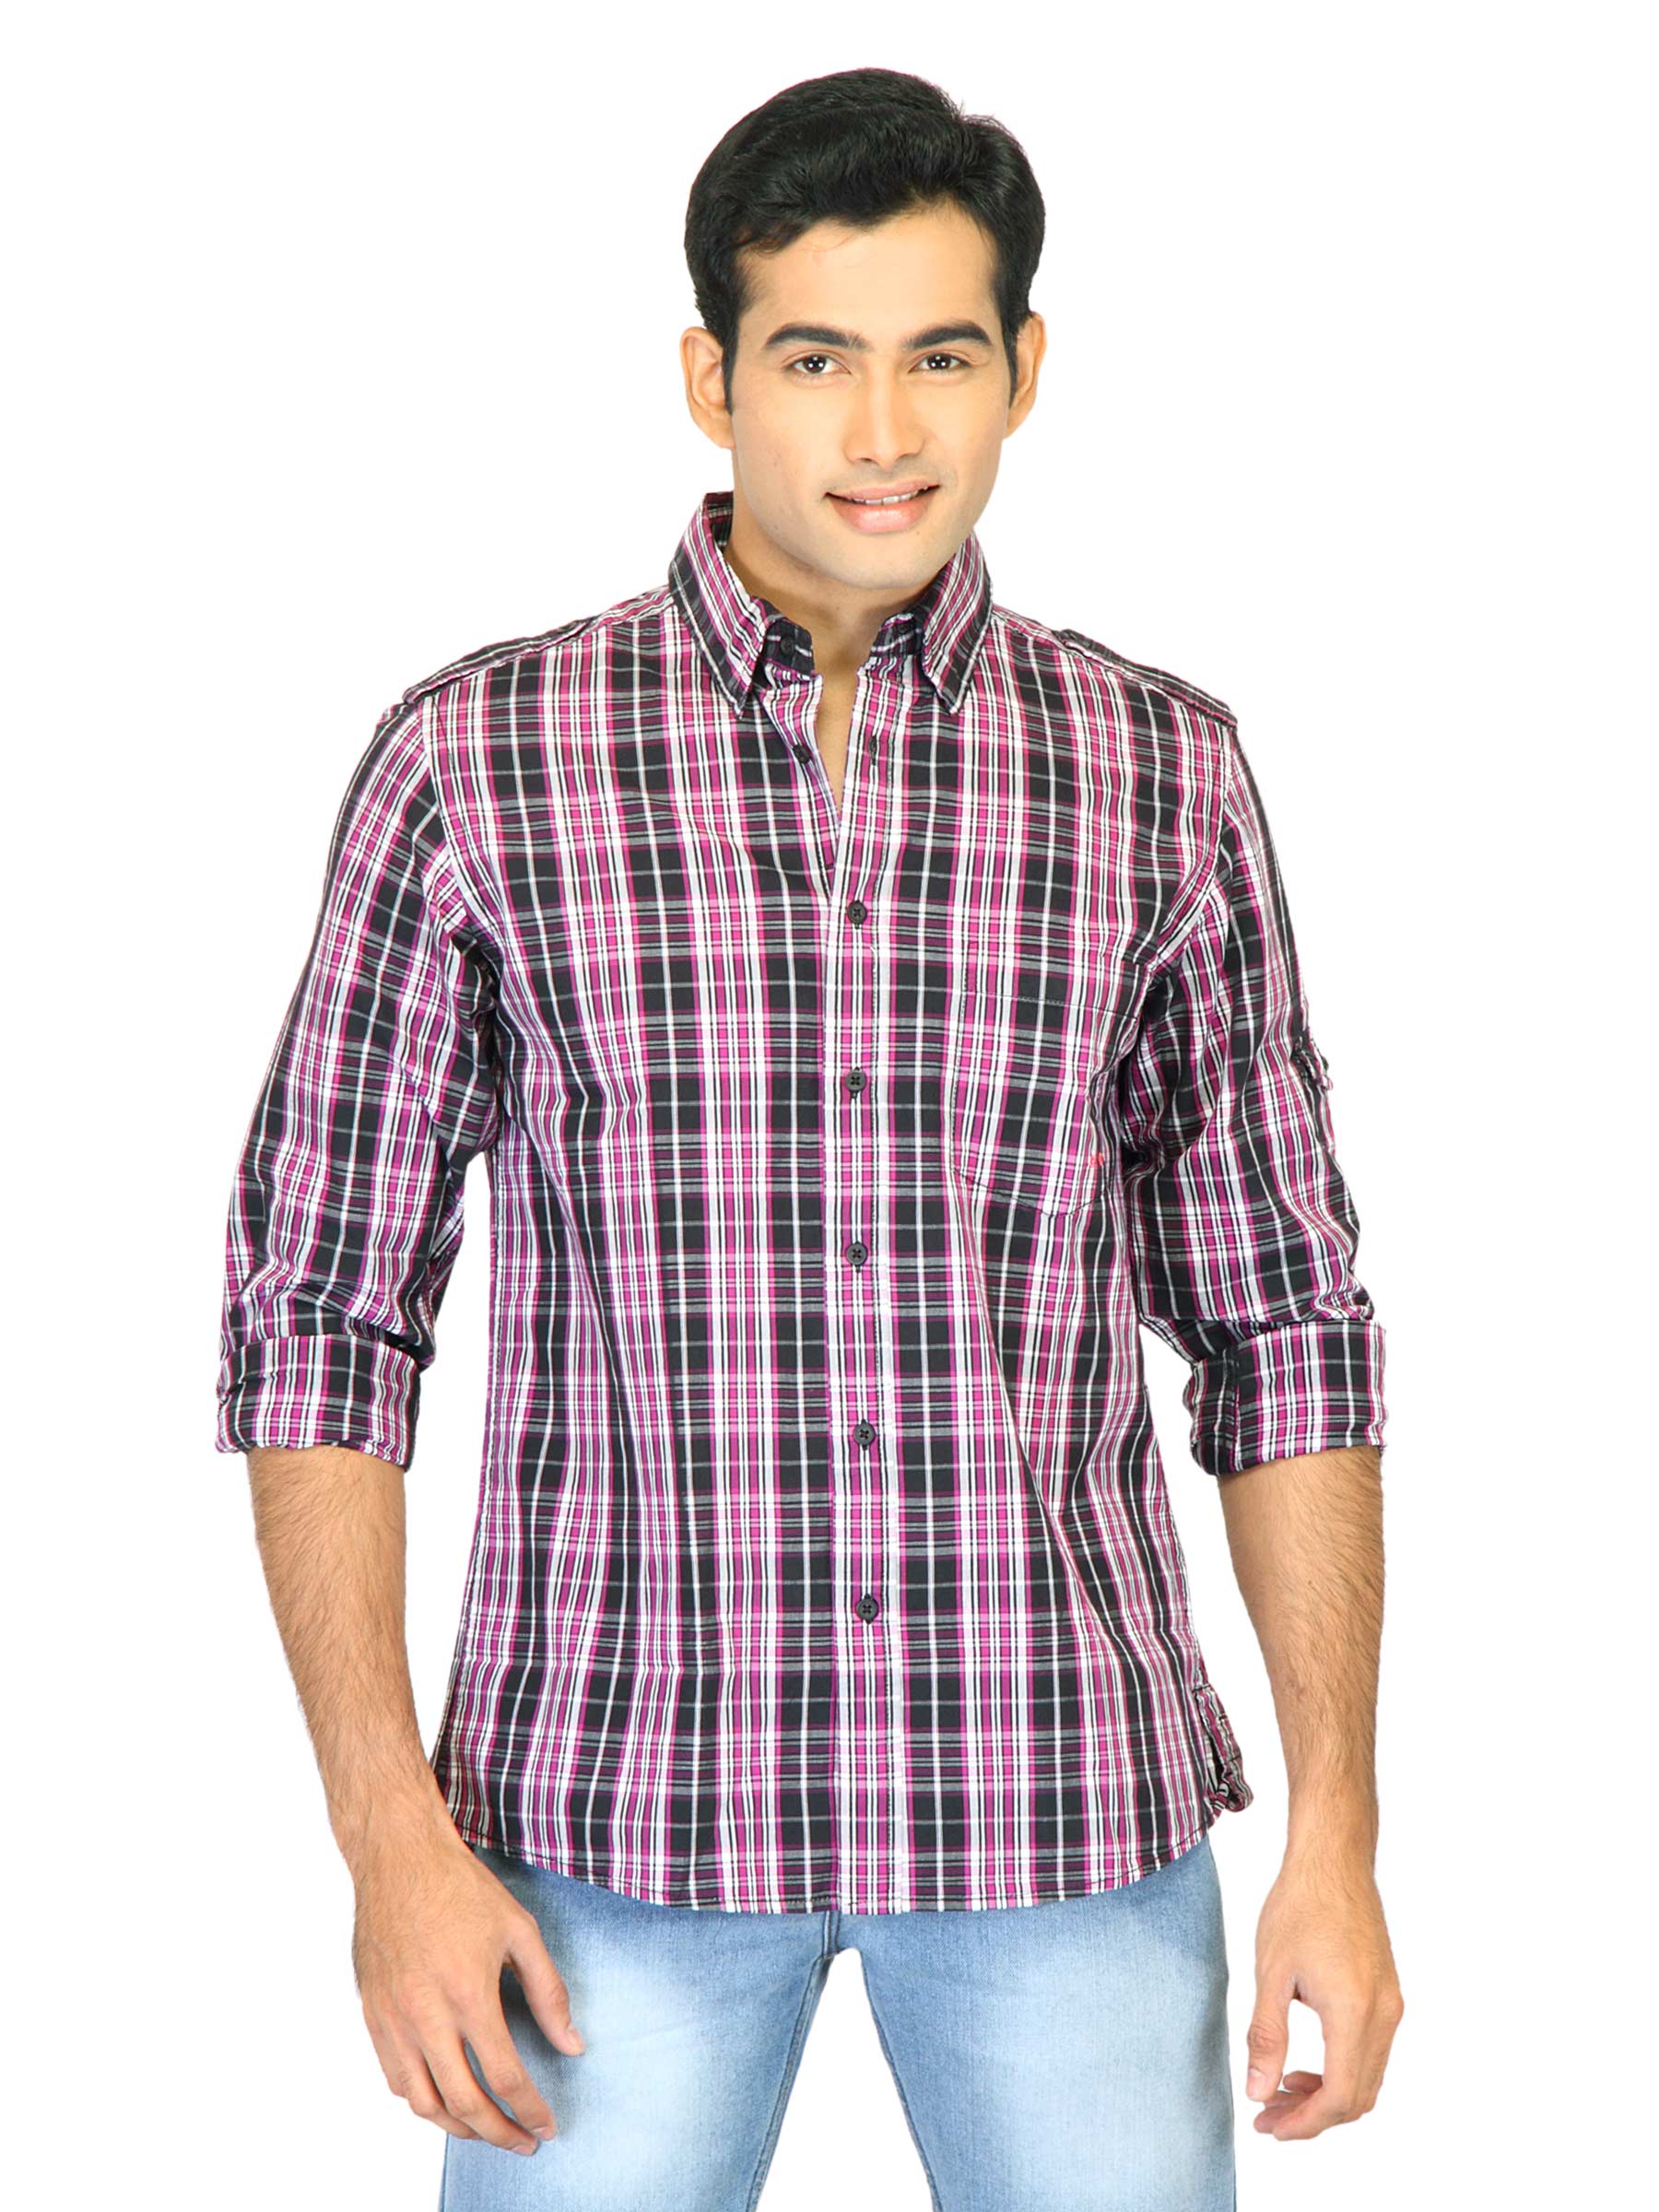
Indigo Nation Men Check Purple Shirts
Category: Apparel / Topwear / Shirts
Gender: Men
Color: Purple
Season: Fall 2011
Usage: Casual